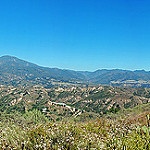
Scene: Outdoor